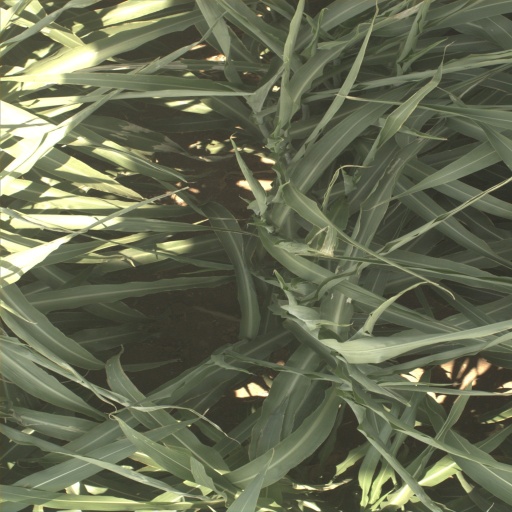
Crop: sorghum